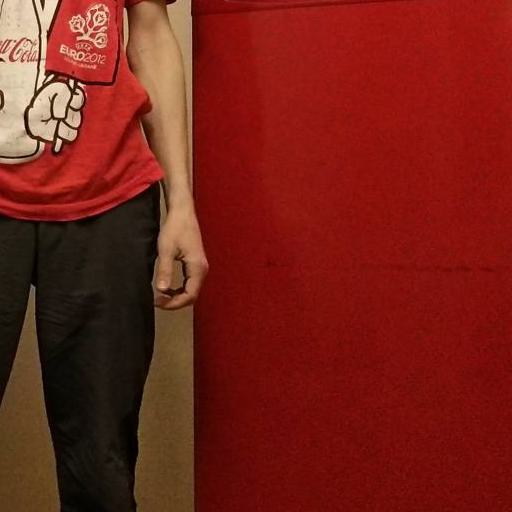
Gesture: no_gesture